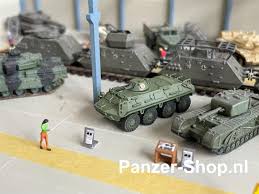
Label: BTR